Tenshō-in

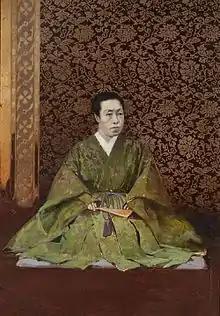
Portrait of Tensho-in by Kawamura Kiyoo

Tenshōin was born in Kagoshima in 1835. In 1853, she became the adopted daughter of Shimazu Nariakira. On August 21, 1853, she travelled by land from Kagoshima via Kokura to the Edo jurisdiction, never to return to Kagoshima again.